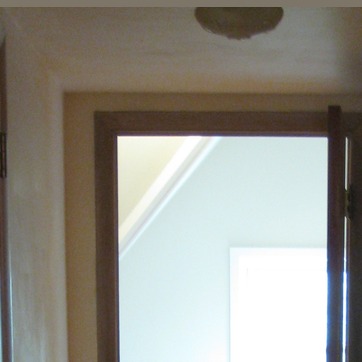
Material: painted